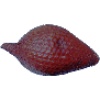
Label: Salak 1